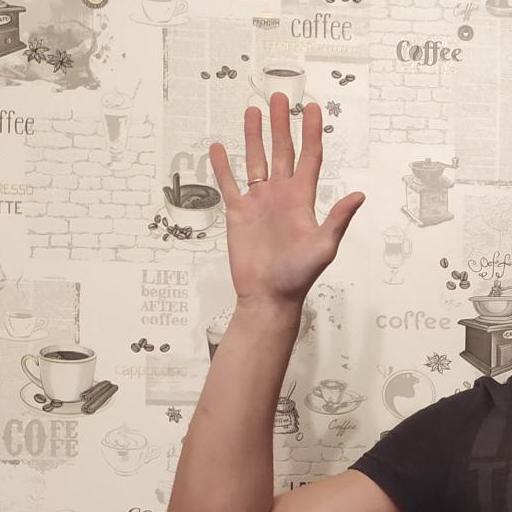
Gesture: palm